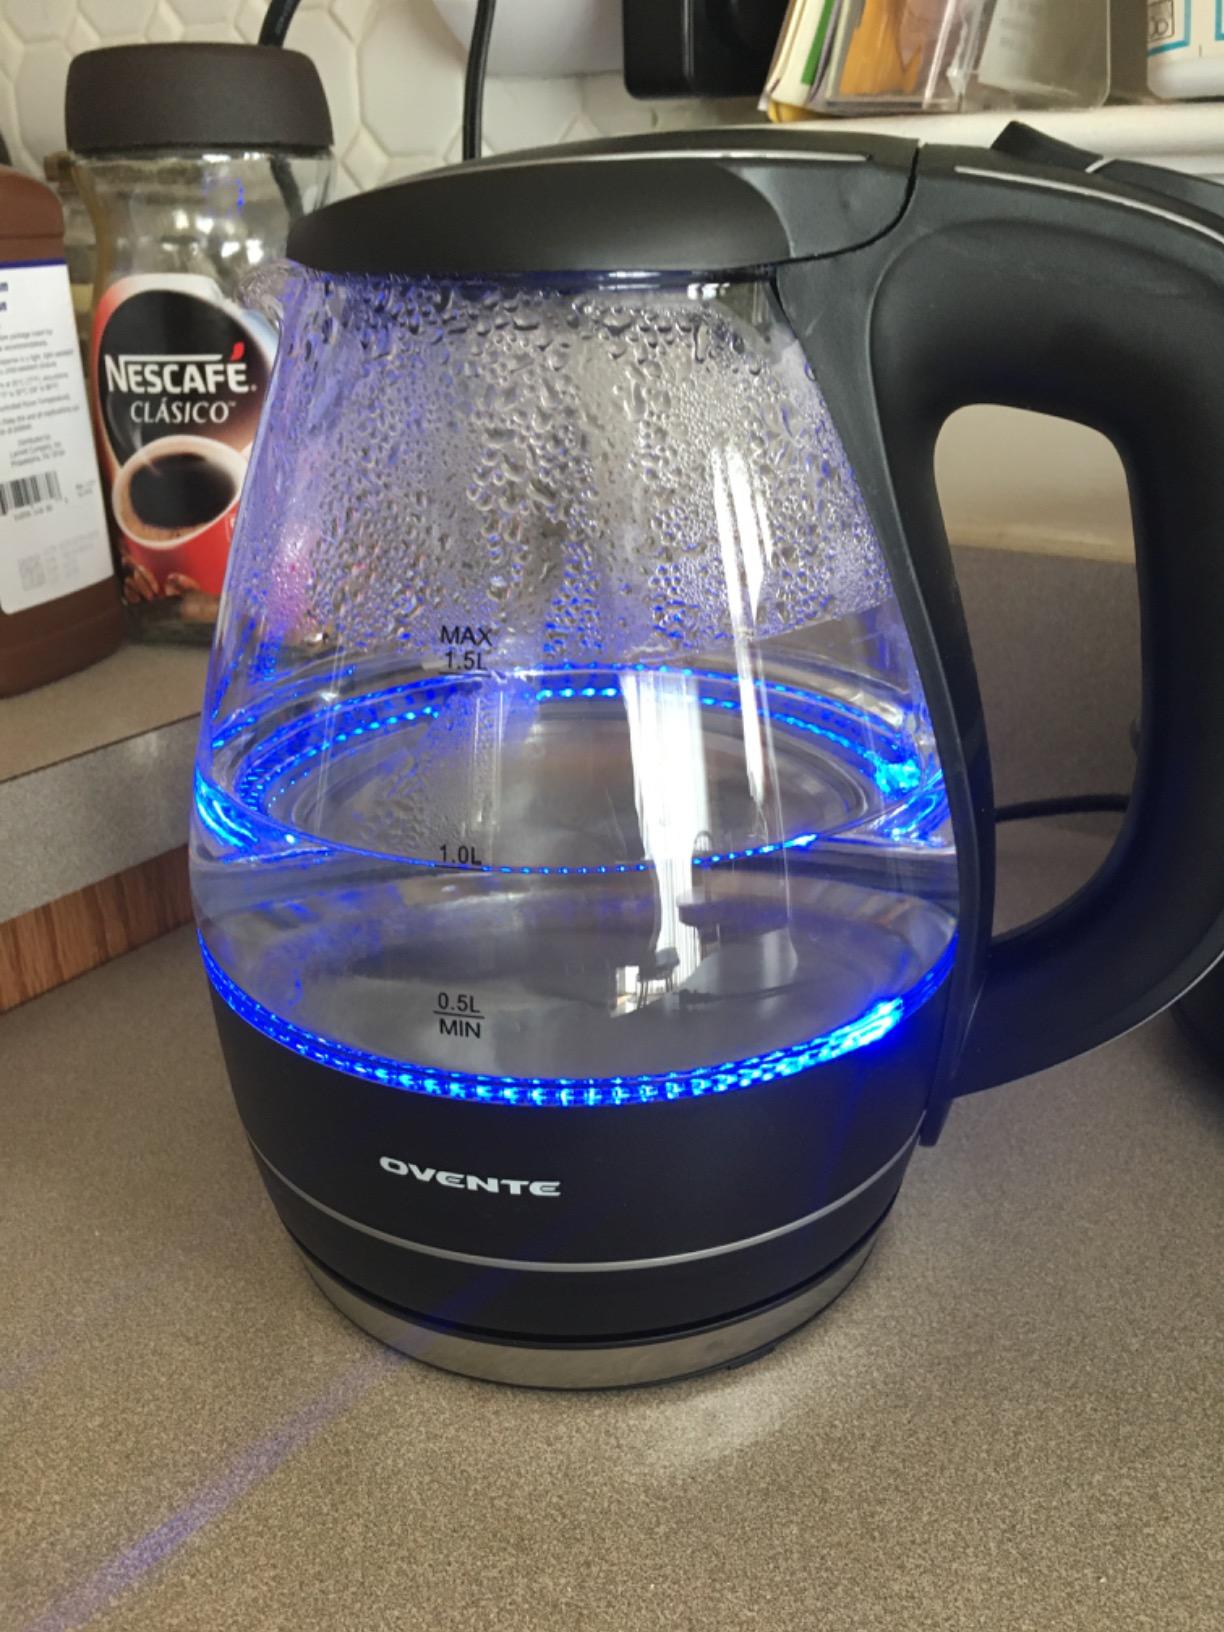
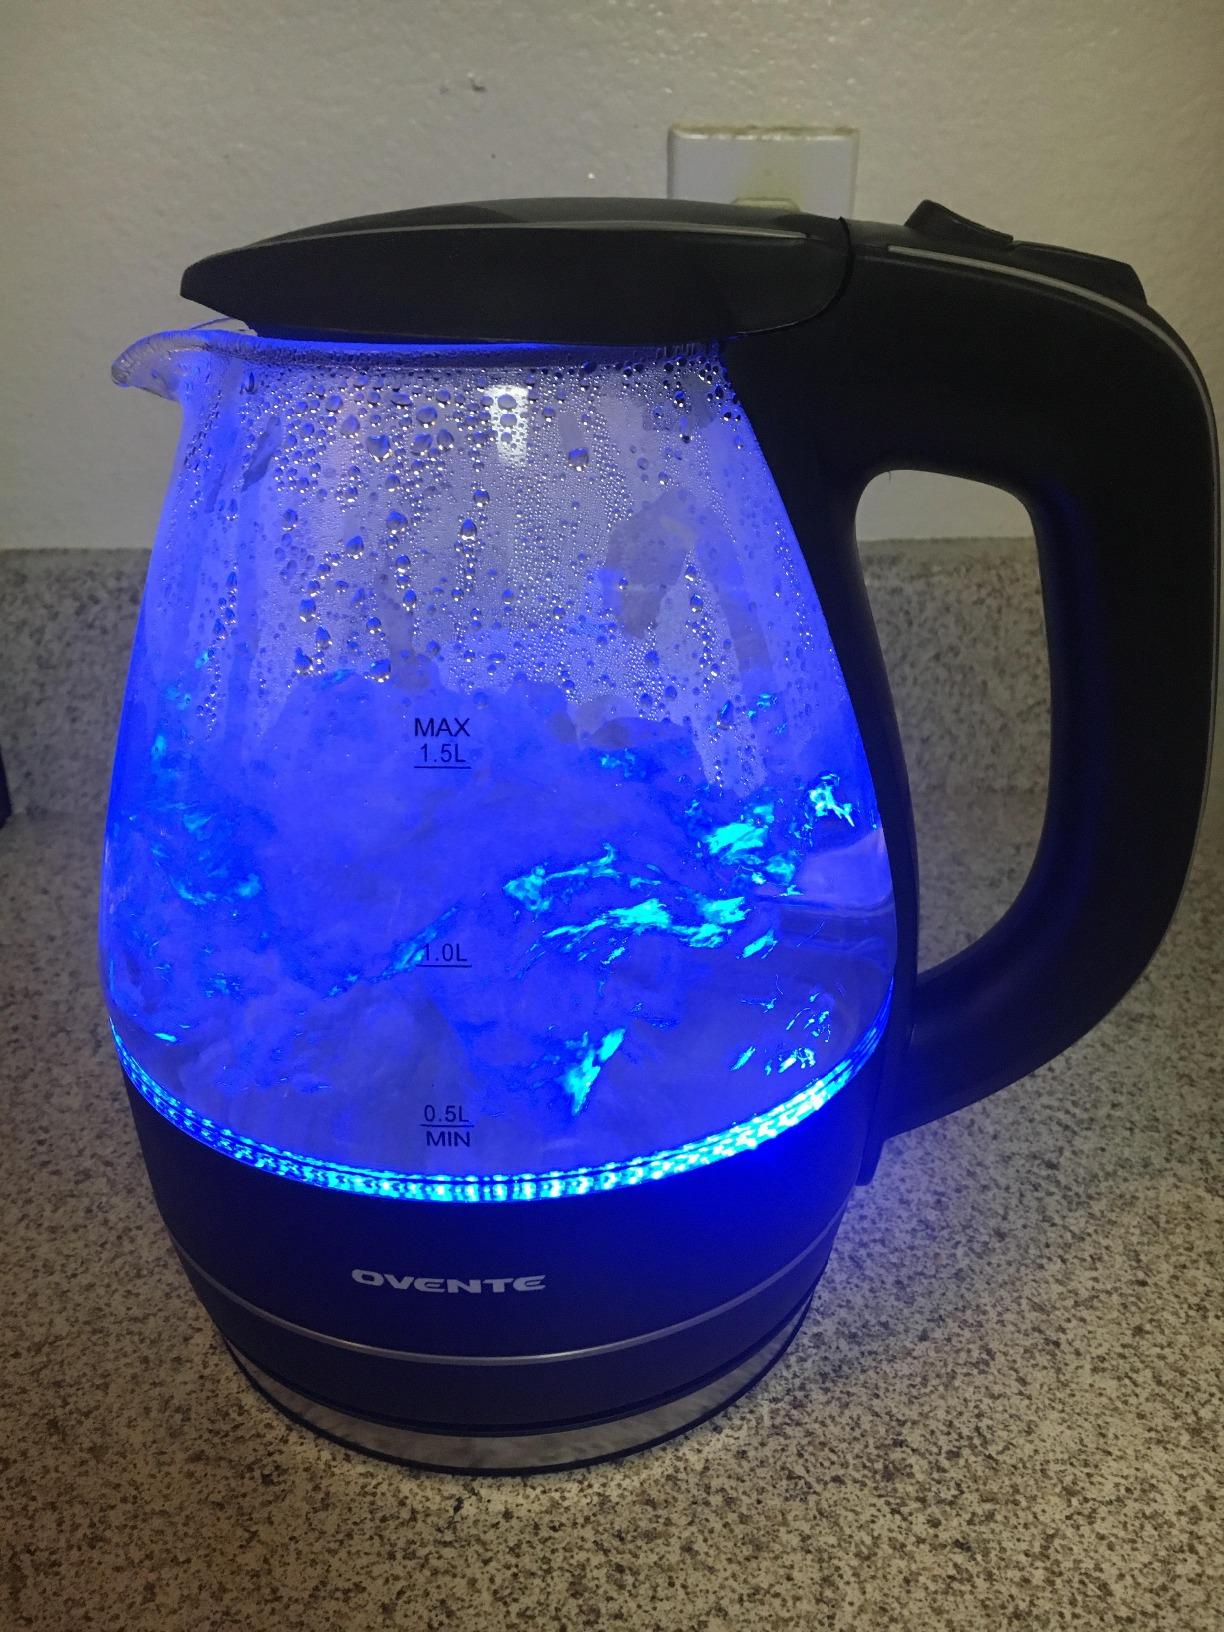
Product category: items_kettle
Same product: yes